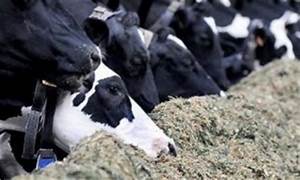
Label: cow